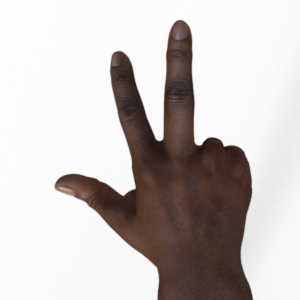
Label: scissors